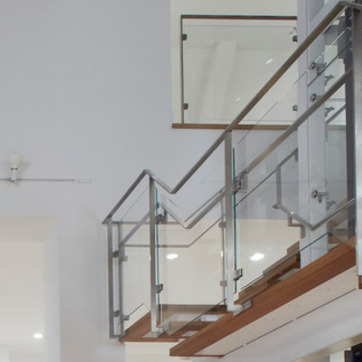
Material: metal